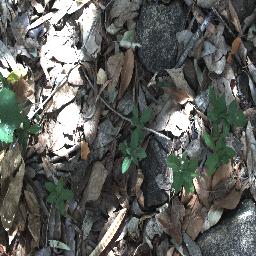
Label: negative